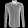
Label: Shirt